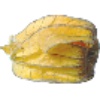
Label: physalis_with_husk